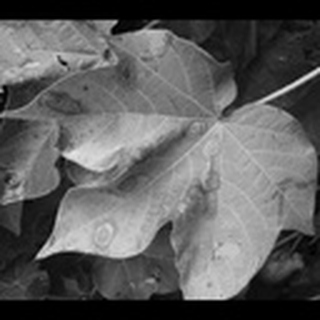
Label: cotton_target_spot